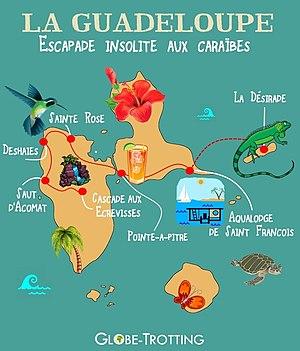
Escapade Insolite en Guadeloupe
La Guadeloupe est une destination prisée pour le tourisme, pour ses plages de sable blanc ou de sable noir, ses cascades, ses musées, sa faune et sa flore, et ses nombreux sites à découvrir au hasard de la visite de certaines communes de l'île. La Guadeloupe offre aussi de nombreuses activités sportives, comme le nautisme, randonnées, découverte des fonds marins, pêche au gros, visite de Grand-cul-de-sac-Marin, etc. C'est ainsi la première destination touristique de l'Outremer français. En effet le tourisme guadeloupéen met en avant tous les atouts de l’île aussi bien le soleil et la mer que la forêt et le volcan : la Soufrière. La Guadeloupe est attractive surtout durant l’hiver où les touristes cherchent la chaleur sur les belles plages.